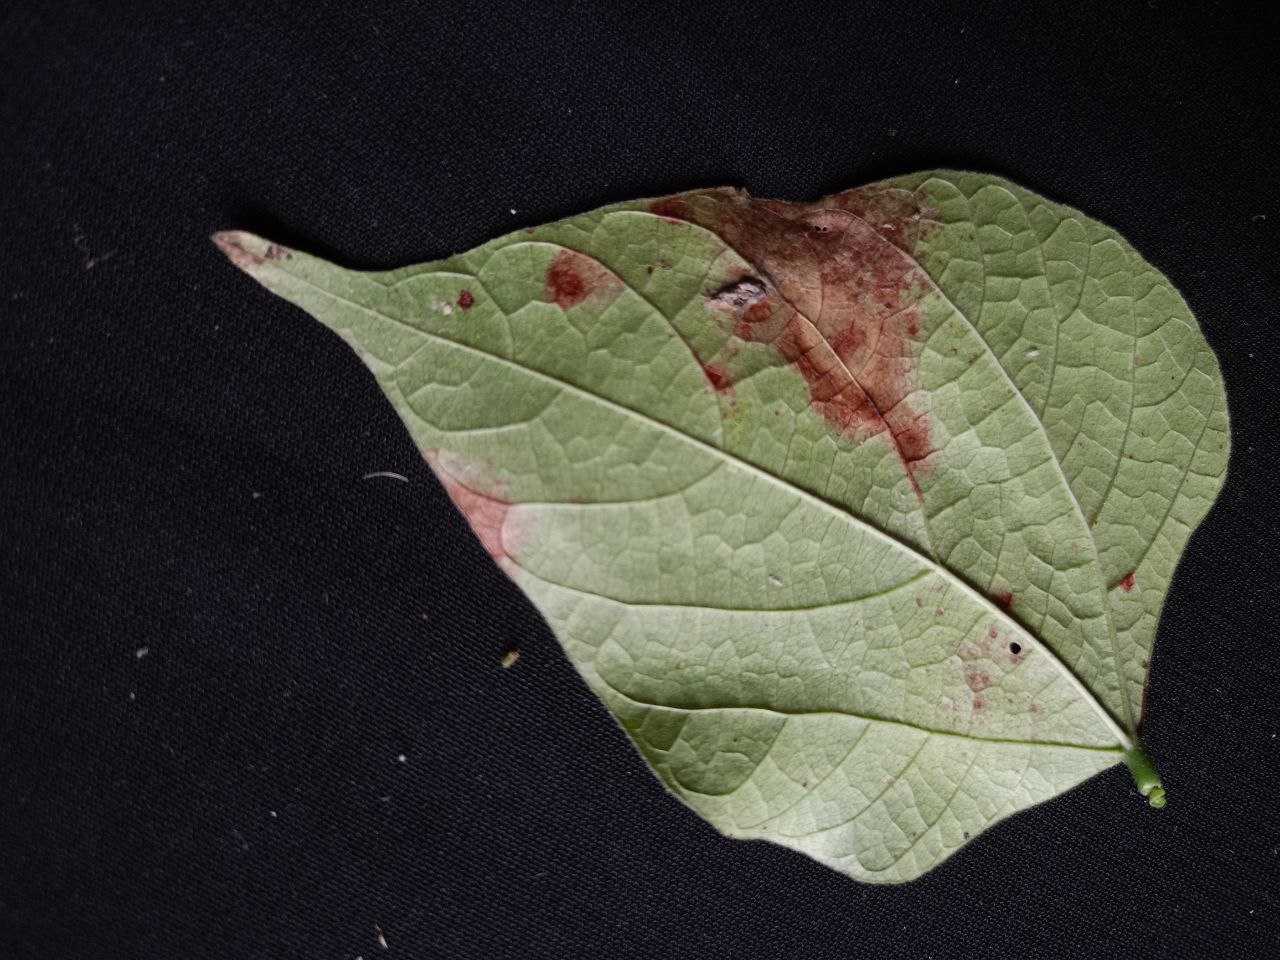
Crop: bean
Leaf condition: Blight